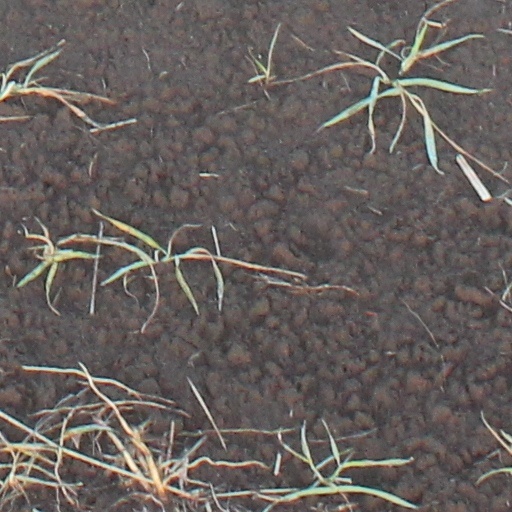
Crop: wheat